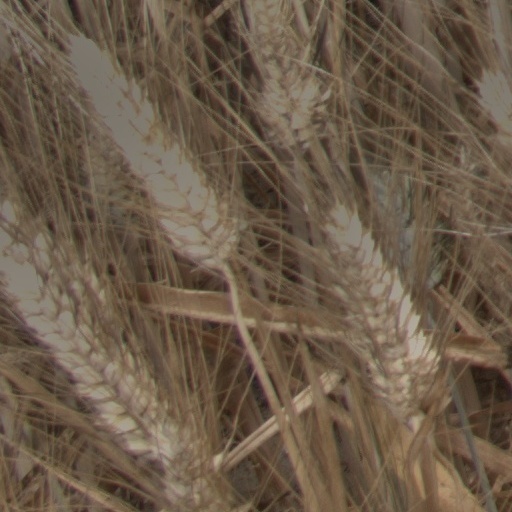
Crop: wheat